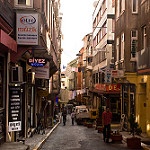
Label: street